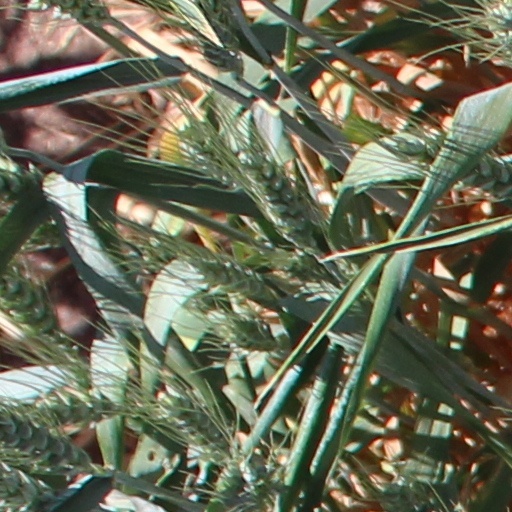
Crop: wheat